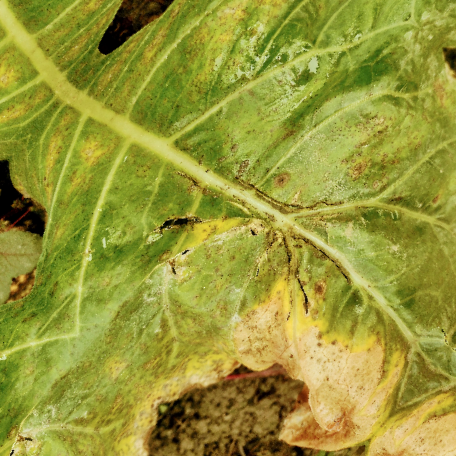
Label: Downy Mildew